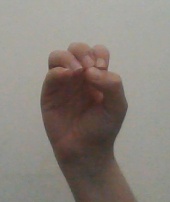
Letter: ha